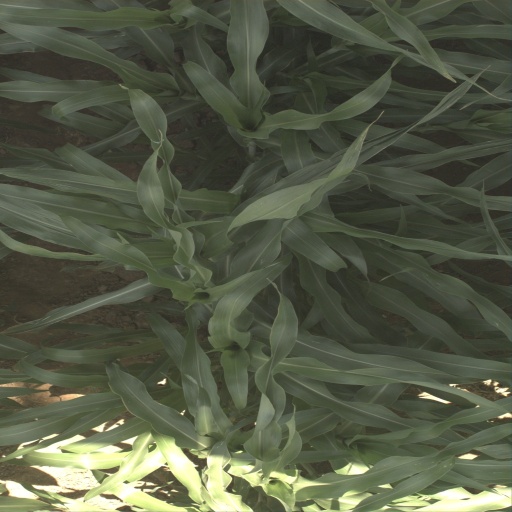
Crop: sorghum